Cape Melville incident

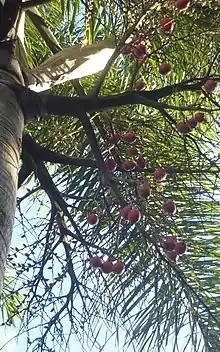
Seeds of the foxtail palm

The Cape Melville incident was a series of events that took place in Cape Melville National Park and Cooktown police station in Queensland, Australia, on 11 November 1993. The incident precipitated a political scandal for the Labor State Government known as the Cape Melville affair or Foxtail palm affair.